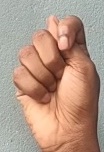
ASL sign: T